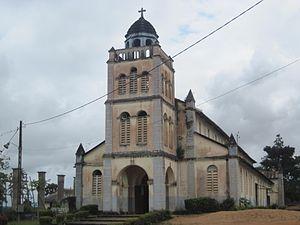
Prise sur la route venant de Mbanda This is a photo of a monument in Cameroon identified by the ID LT36